7 Medium Artillery Regiment

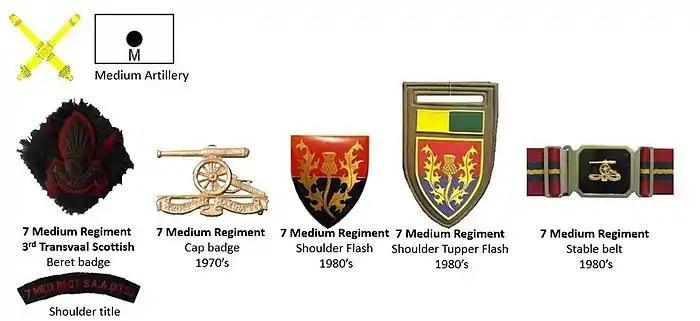
SADF era 7 Medium Regiment insignia

During the reorganization of the army in 1991, the Transvaal Horse Artillery absorbed 7 Medium Regiment and 2 Locating Regiment.